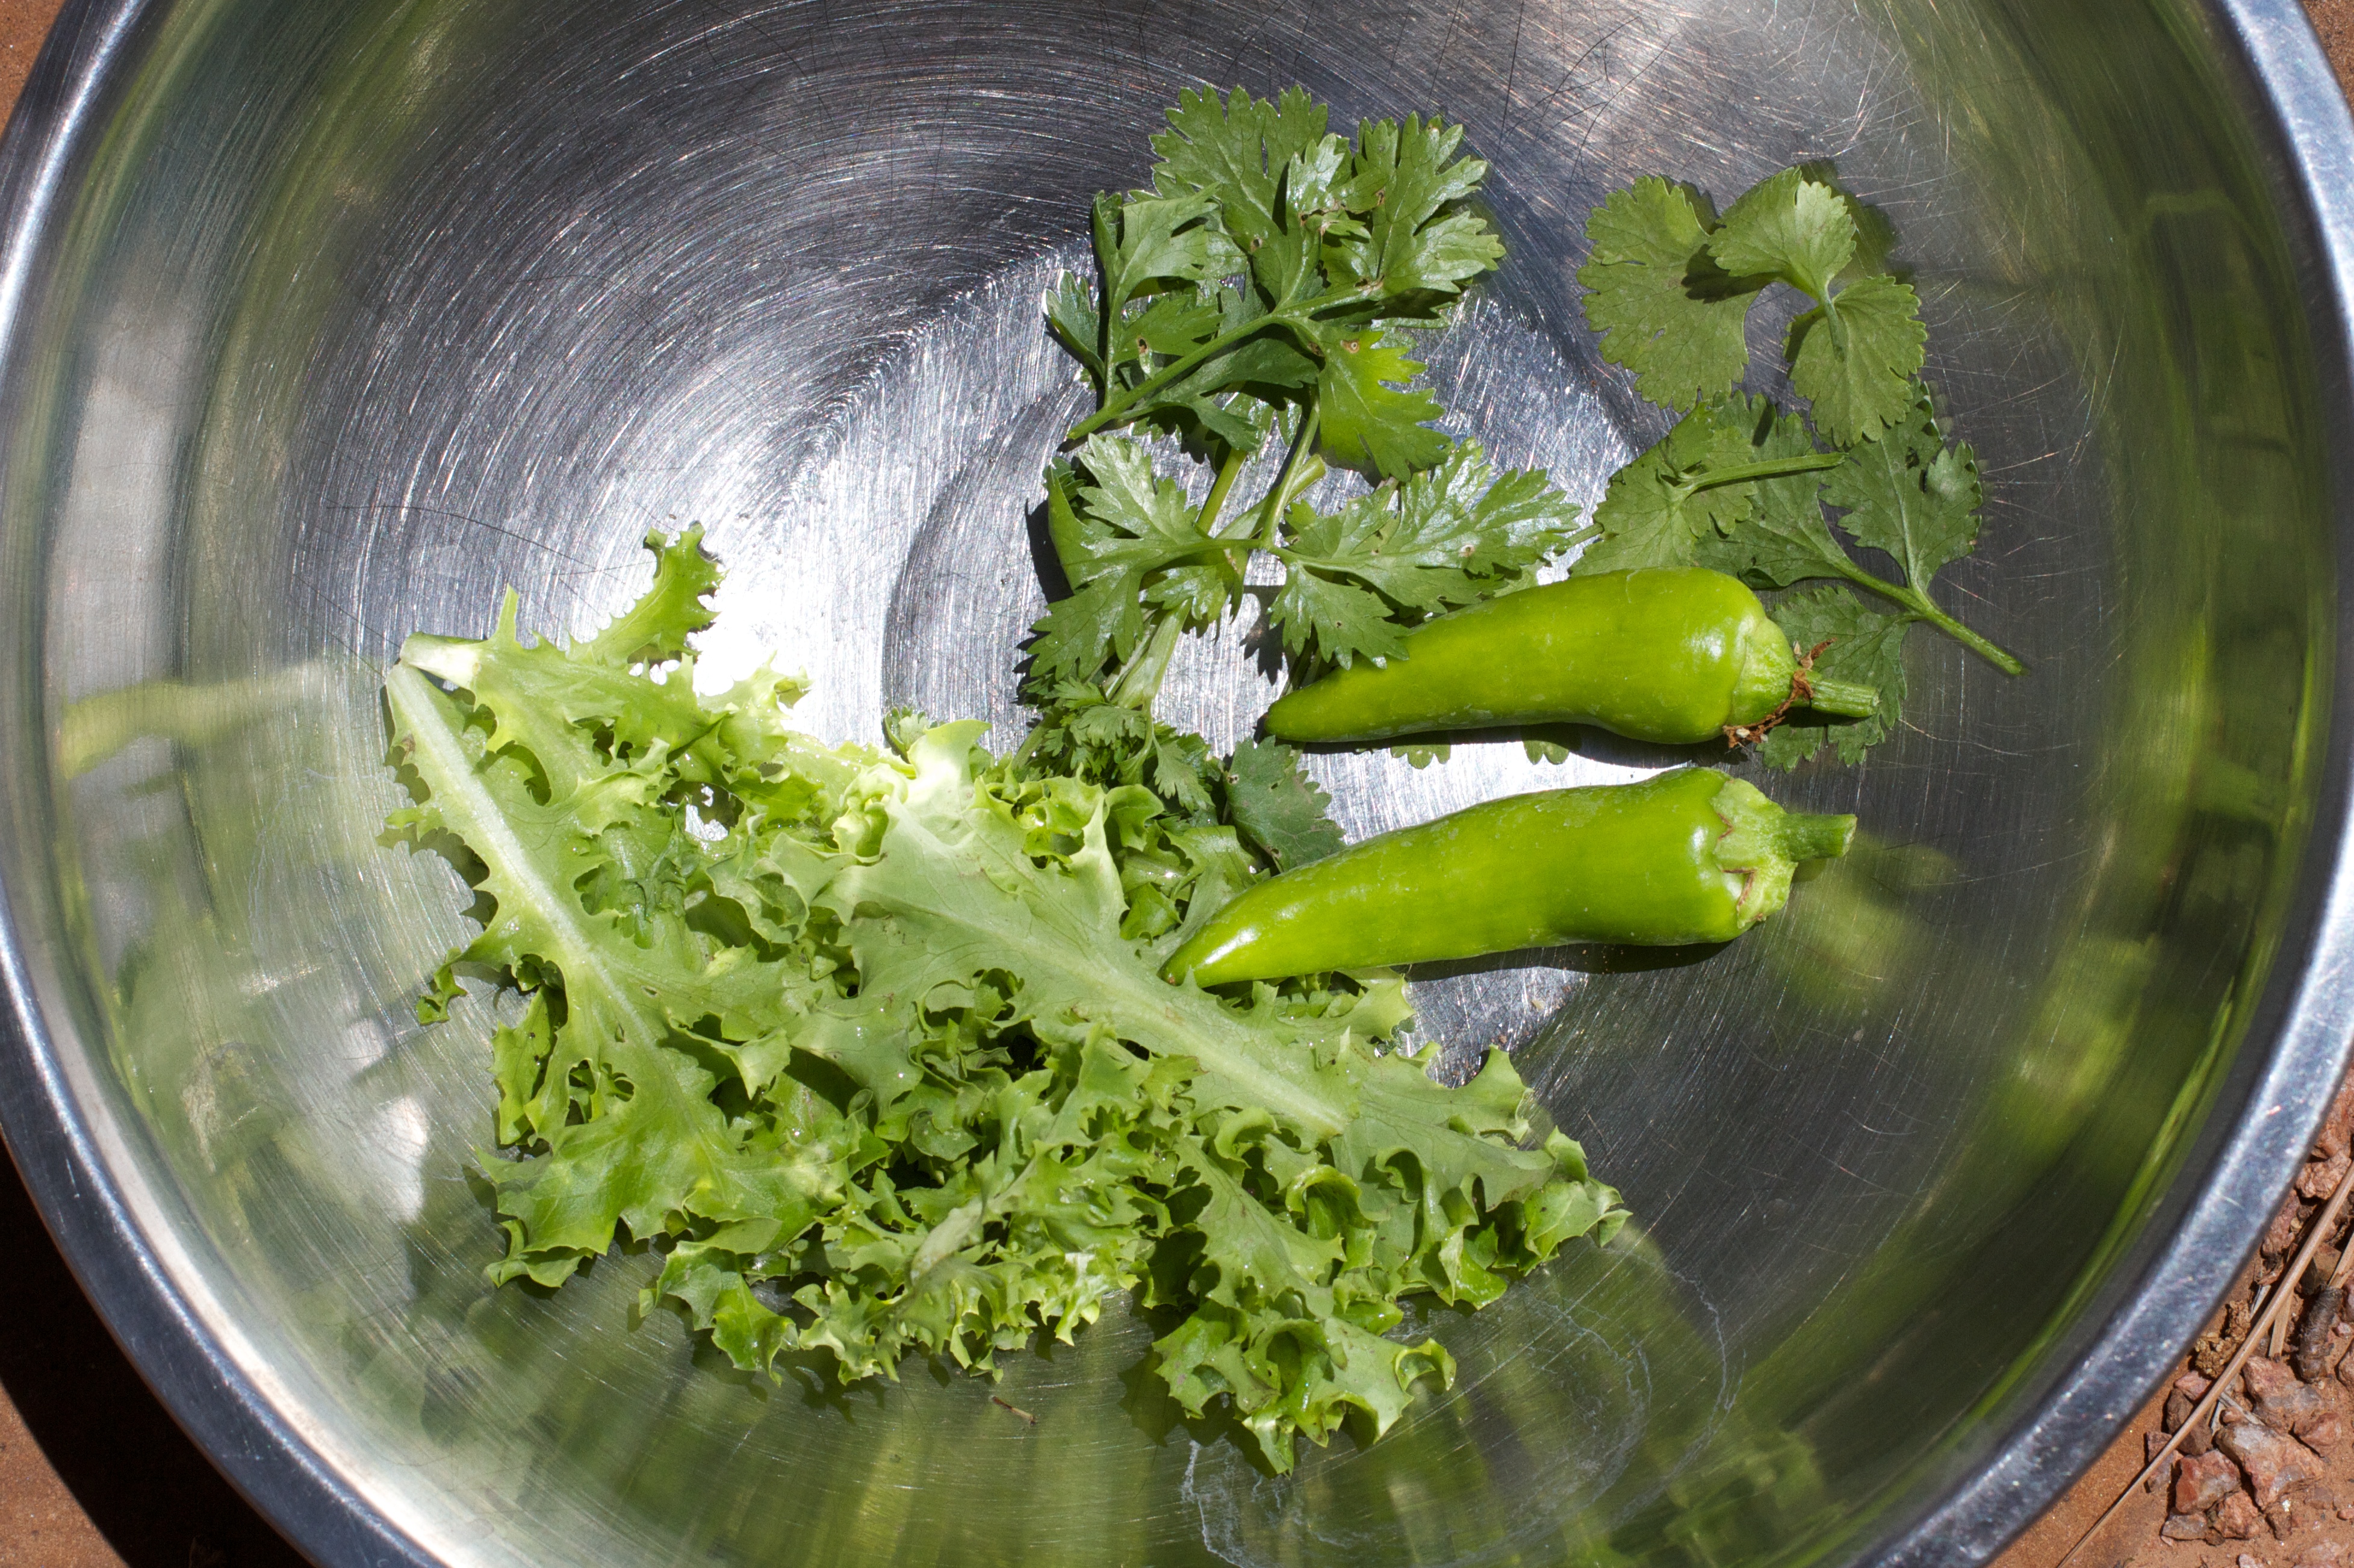
dish, food, herb, produce, vegetable, vegetarian food, flowering plant, land plant, leaf vegetable